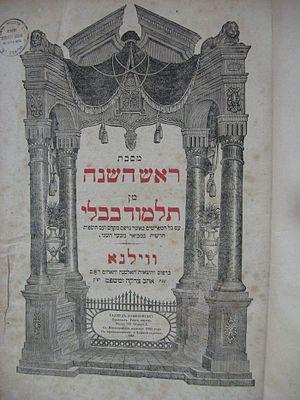
L'Édition Vilna du Talmud est l'édition la plus diffusée du Talmud de Babylone. Elle a été publiée de 1880 à 1886 par la maison d'édition de la Veuve et des Frères Romm de Vilna. L'impression du Talmud a duré 6 ans. Le premier volume a été publié le 18 Iyyar 5640 selon le calendrier hébraïque, le dernier volume a été publié le 13 Nissan 5646.